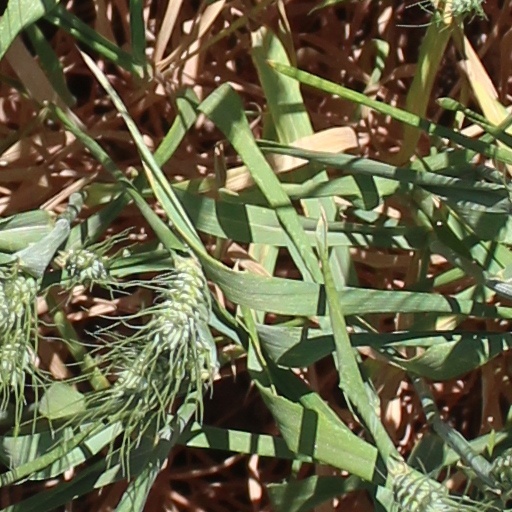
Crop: wheat